German bombing of Belgrade

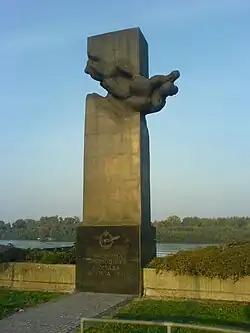
rectangular polished dark stone plinth pointing toward the sky, with a winged plaque and inscription at the base

Belgrade was targeted on two other occasions on the first day of the invasion. The third wave struck at 14:00, consisting of 94 twin-engined bombers flying from airfields near Vienna, escorted by 60 fighters. This wave was met by eighteen fighters of the 6th Fighter Regiment, which claimed four German aircraft. The fourth attack of the day approached Belgrade at 16:00, comprising 97 dive bombers and 60 fighters.